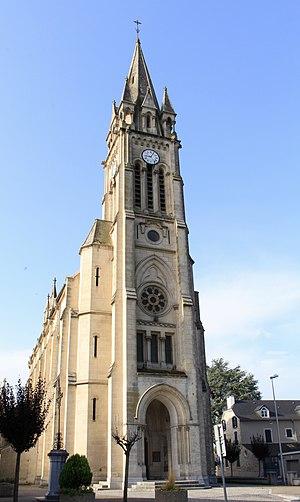
Église Saint-Barthélémy de Bordères-sur-l'Échez (Hautes-Pyrénées)
La liste des églises des Hautes-Pyrénées recense de manière exhaustive les églises situées dans le département français des Hautes-Pyrénées.
Bordères-sur-l'Échez est une commune française située dans le département des Hautes-Pyrénées, en région Occitanie.